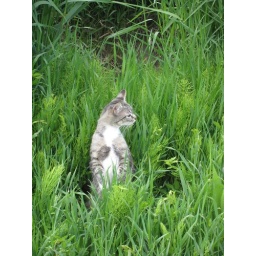
&amp;quot;Fingers&amp;quot; the cat in the long grass